Zdravko Počivalšek

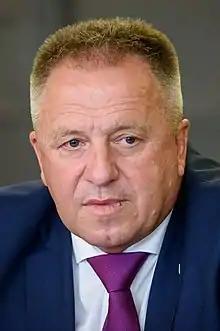
Zdravko Počivalšek in 2018

Zdravko Počivalšek (born 25 November 1957) is a Slovenian politician. He served as the Minister of Economic Development and Technology in the 12th, 13th and 14th Government of Slovenia. He was also the president of Modern Centre Party from 2019 to 2021 and is the current president of liberal Concretely party. He led the party until June 2023. During the November of 2023, Počivalšek joined the expert council of the Slovenian Democratic Party, but did not become a member of the party.